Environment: real
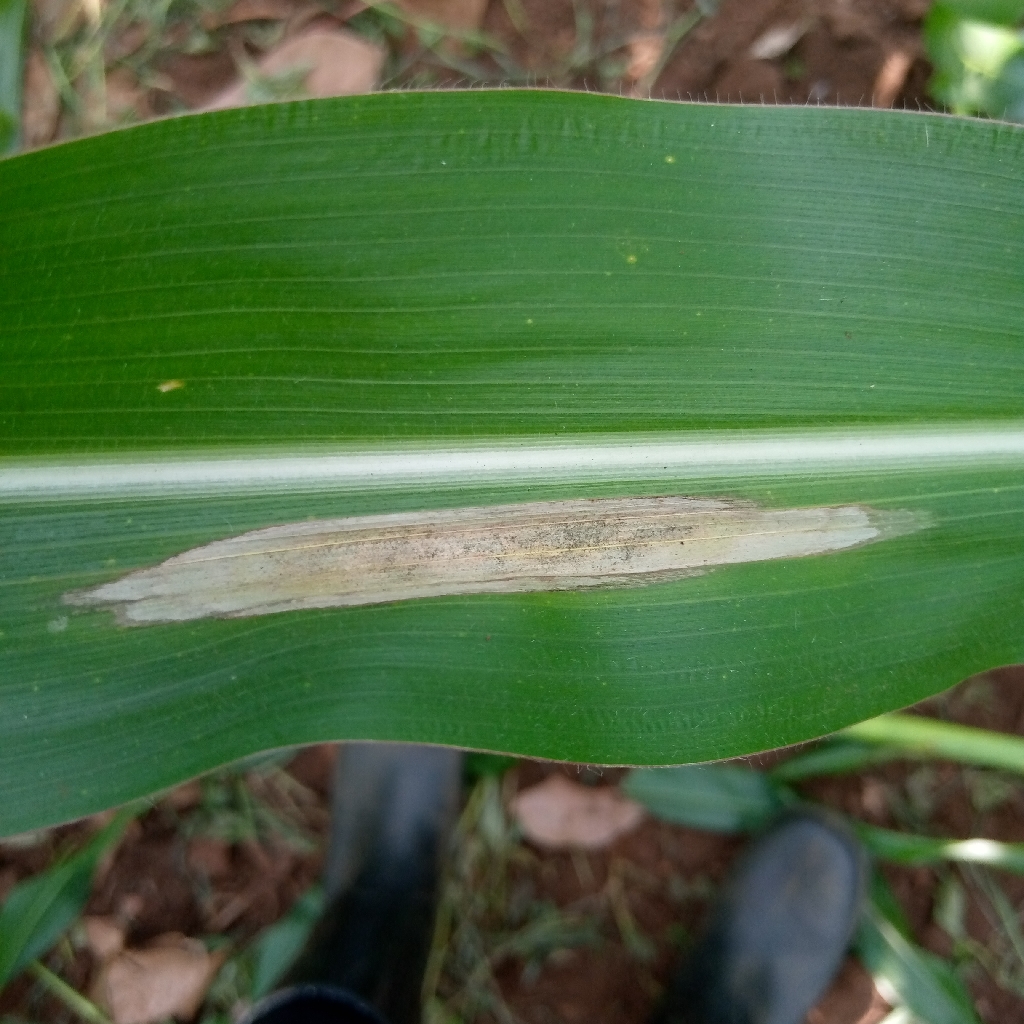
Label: northern_corn_leaf_blight